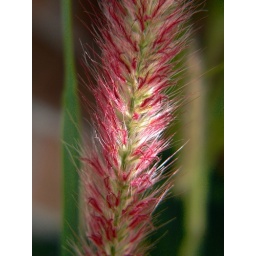
the aftrernoon sun ligth brings out the red in this head of grass